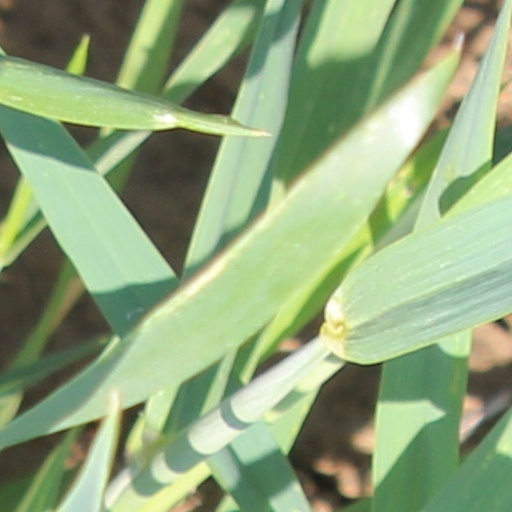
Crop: wheat